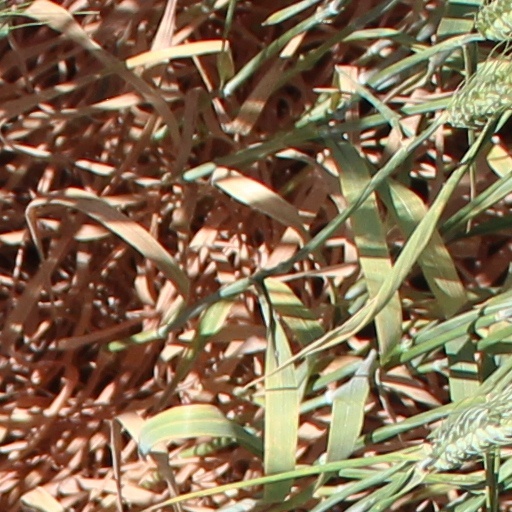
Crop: wheat